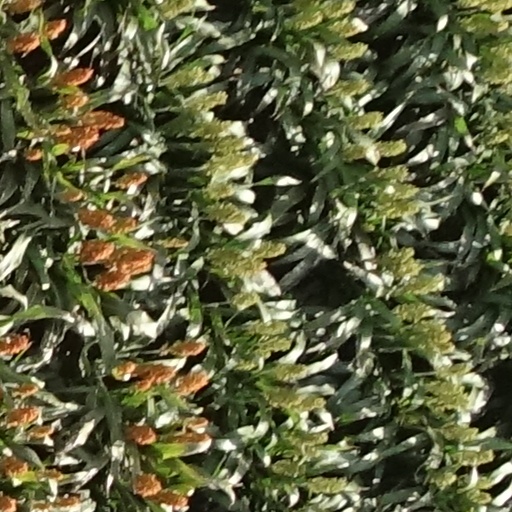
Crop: sorghum